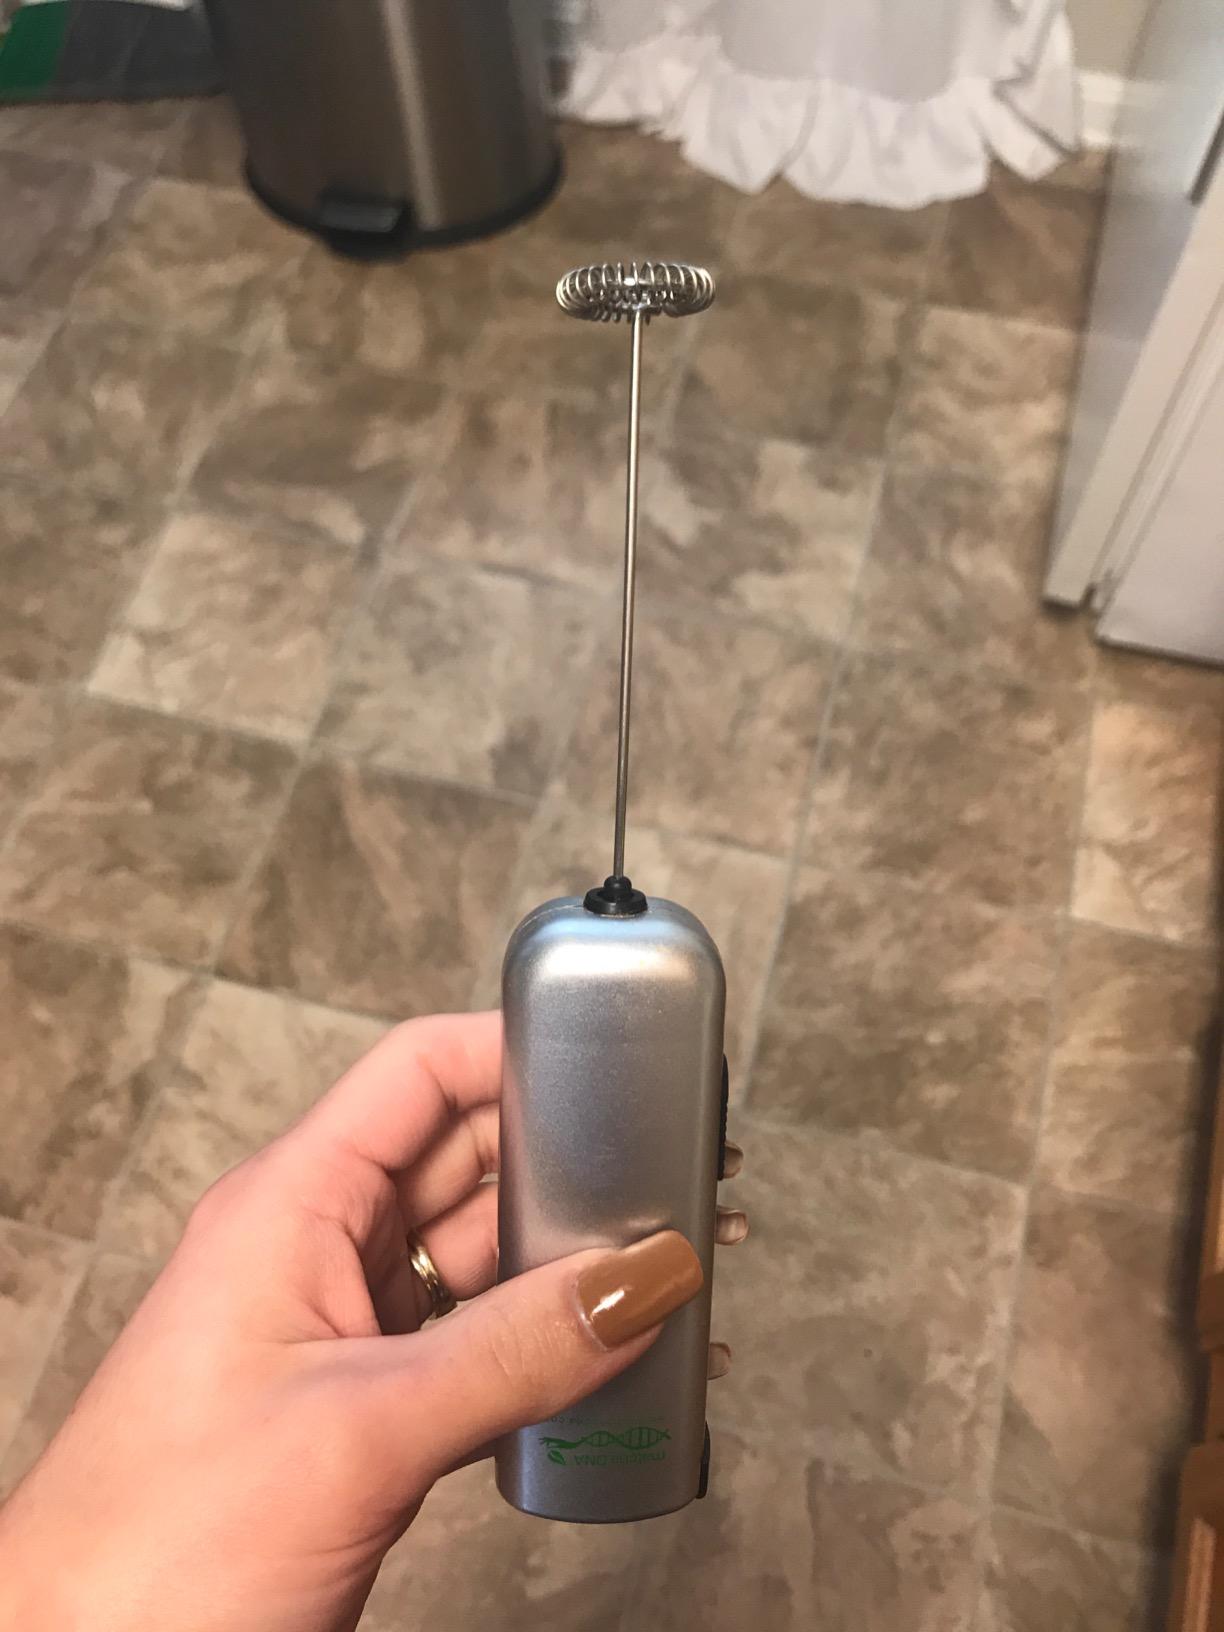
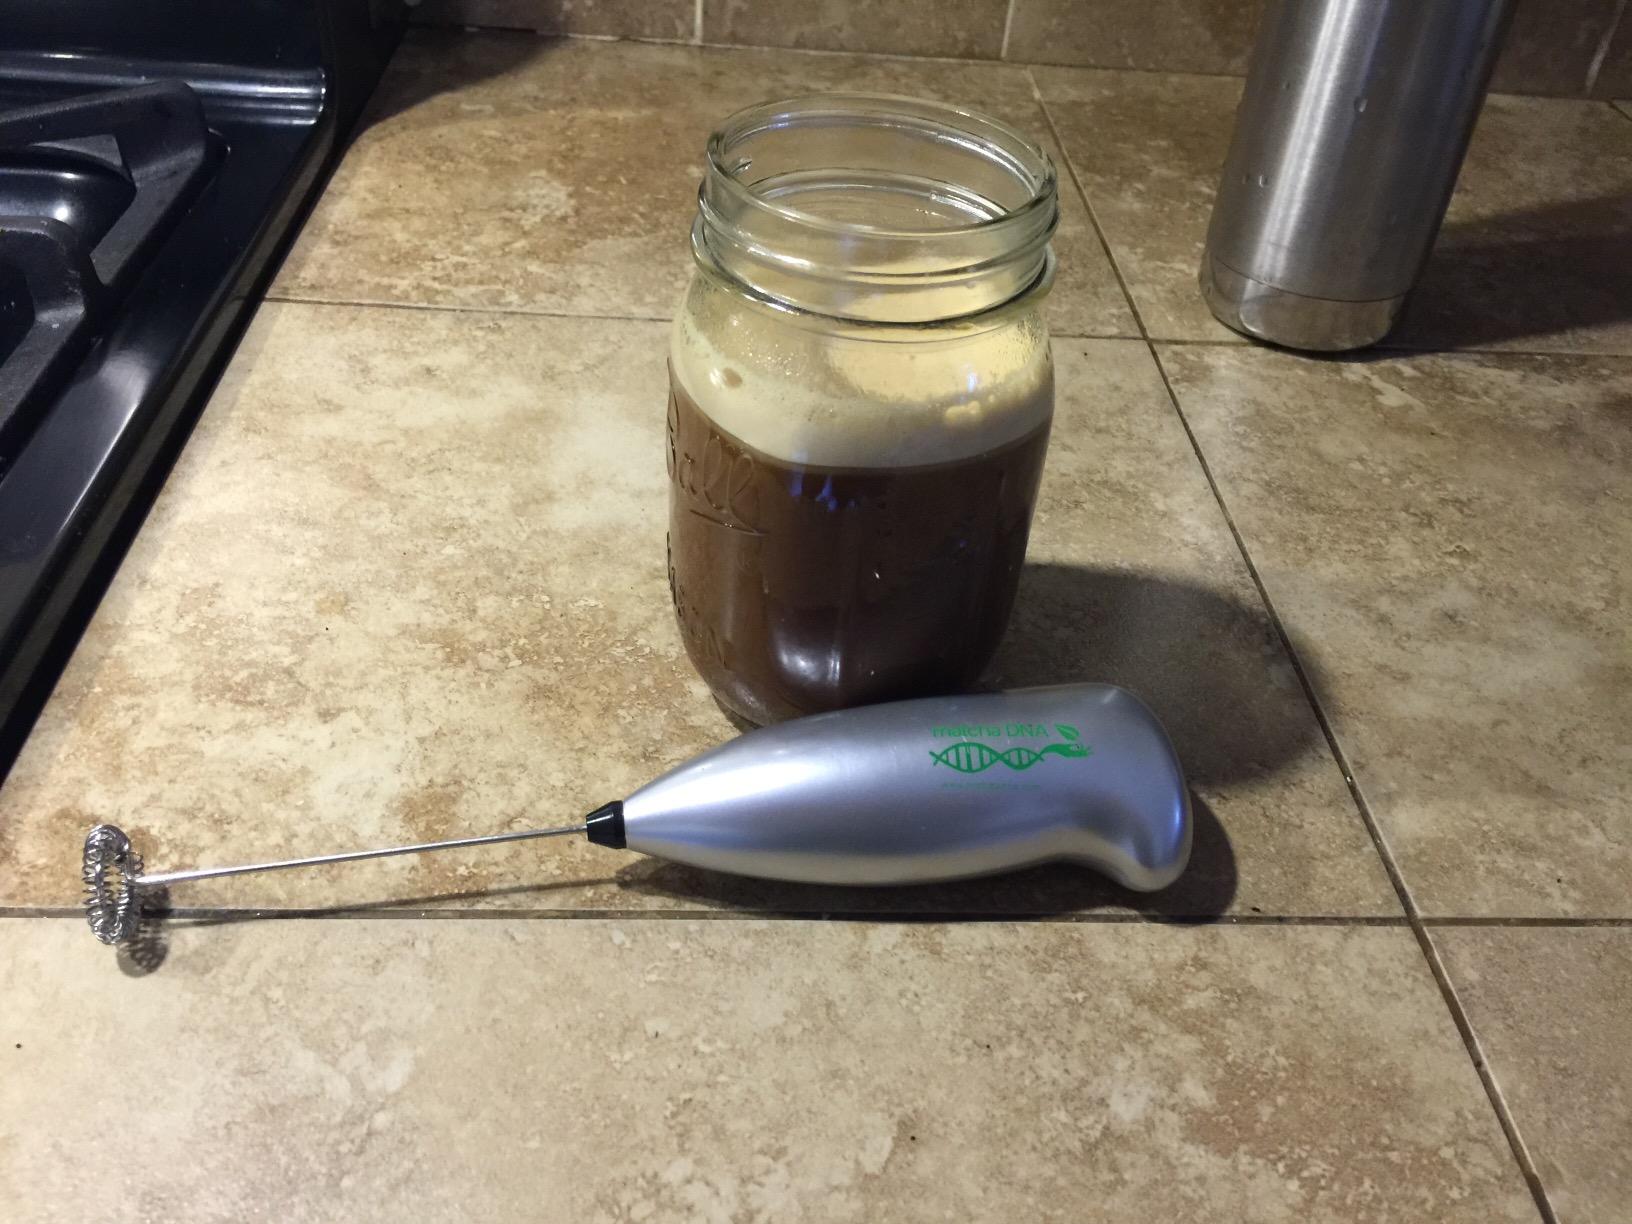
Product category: items_mixer
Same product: no